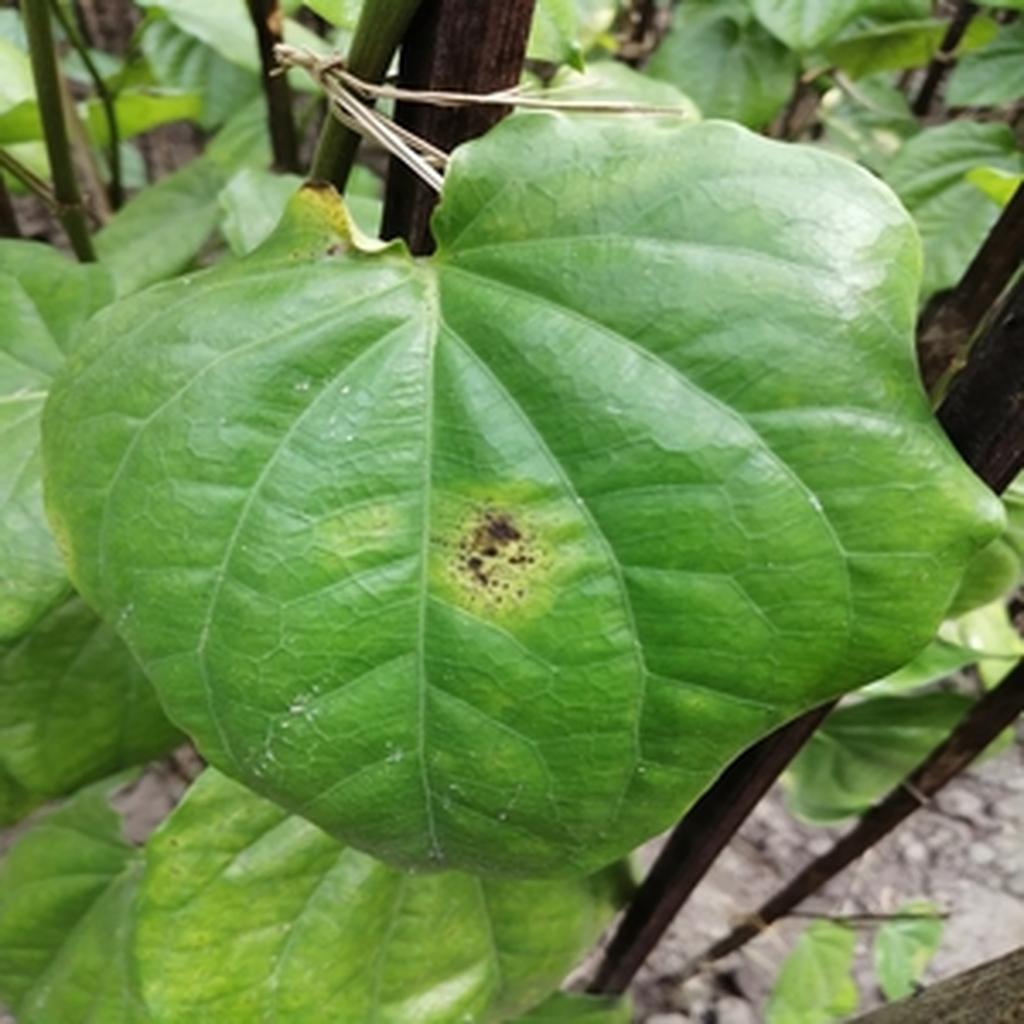
Label: Leaf_Rot